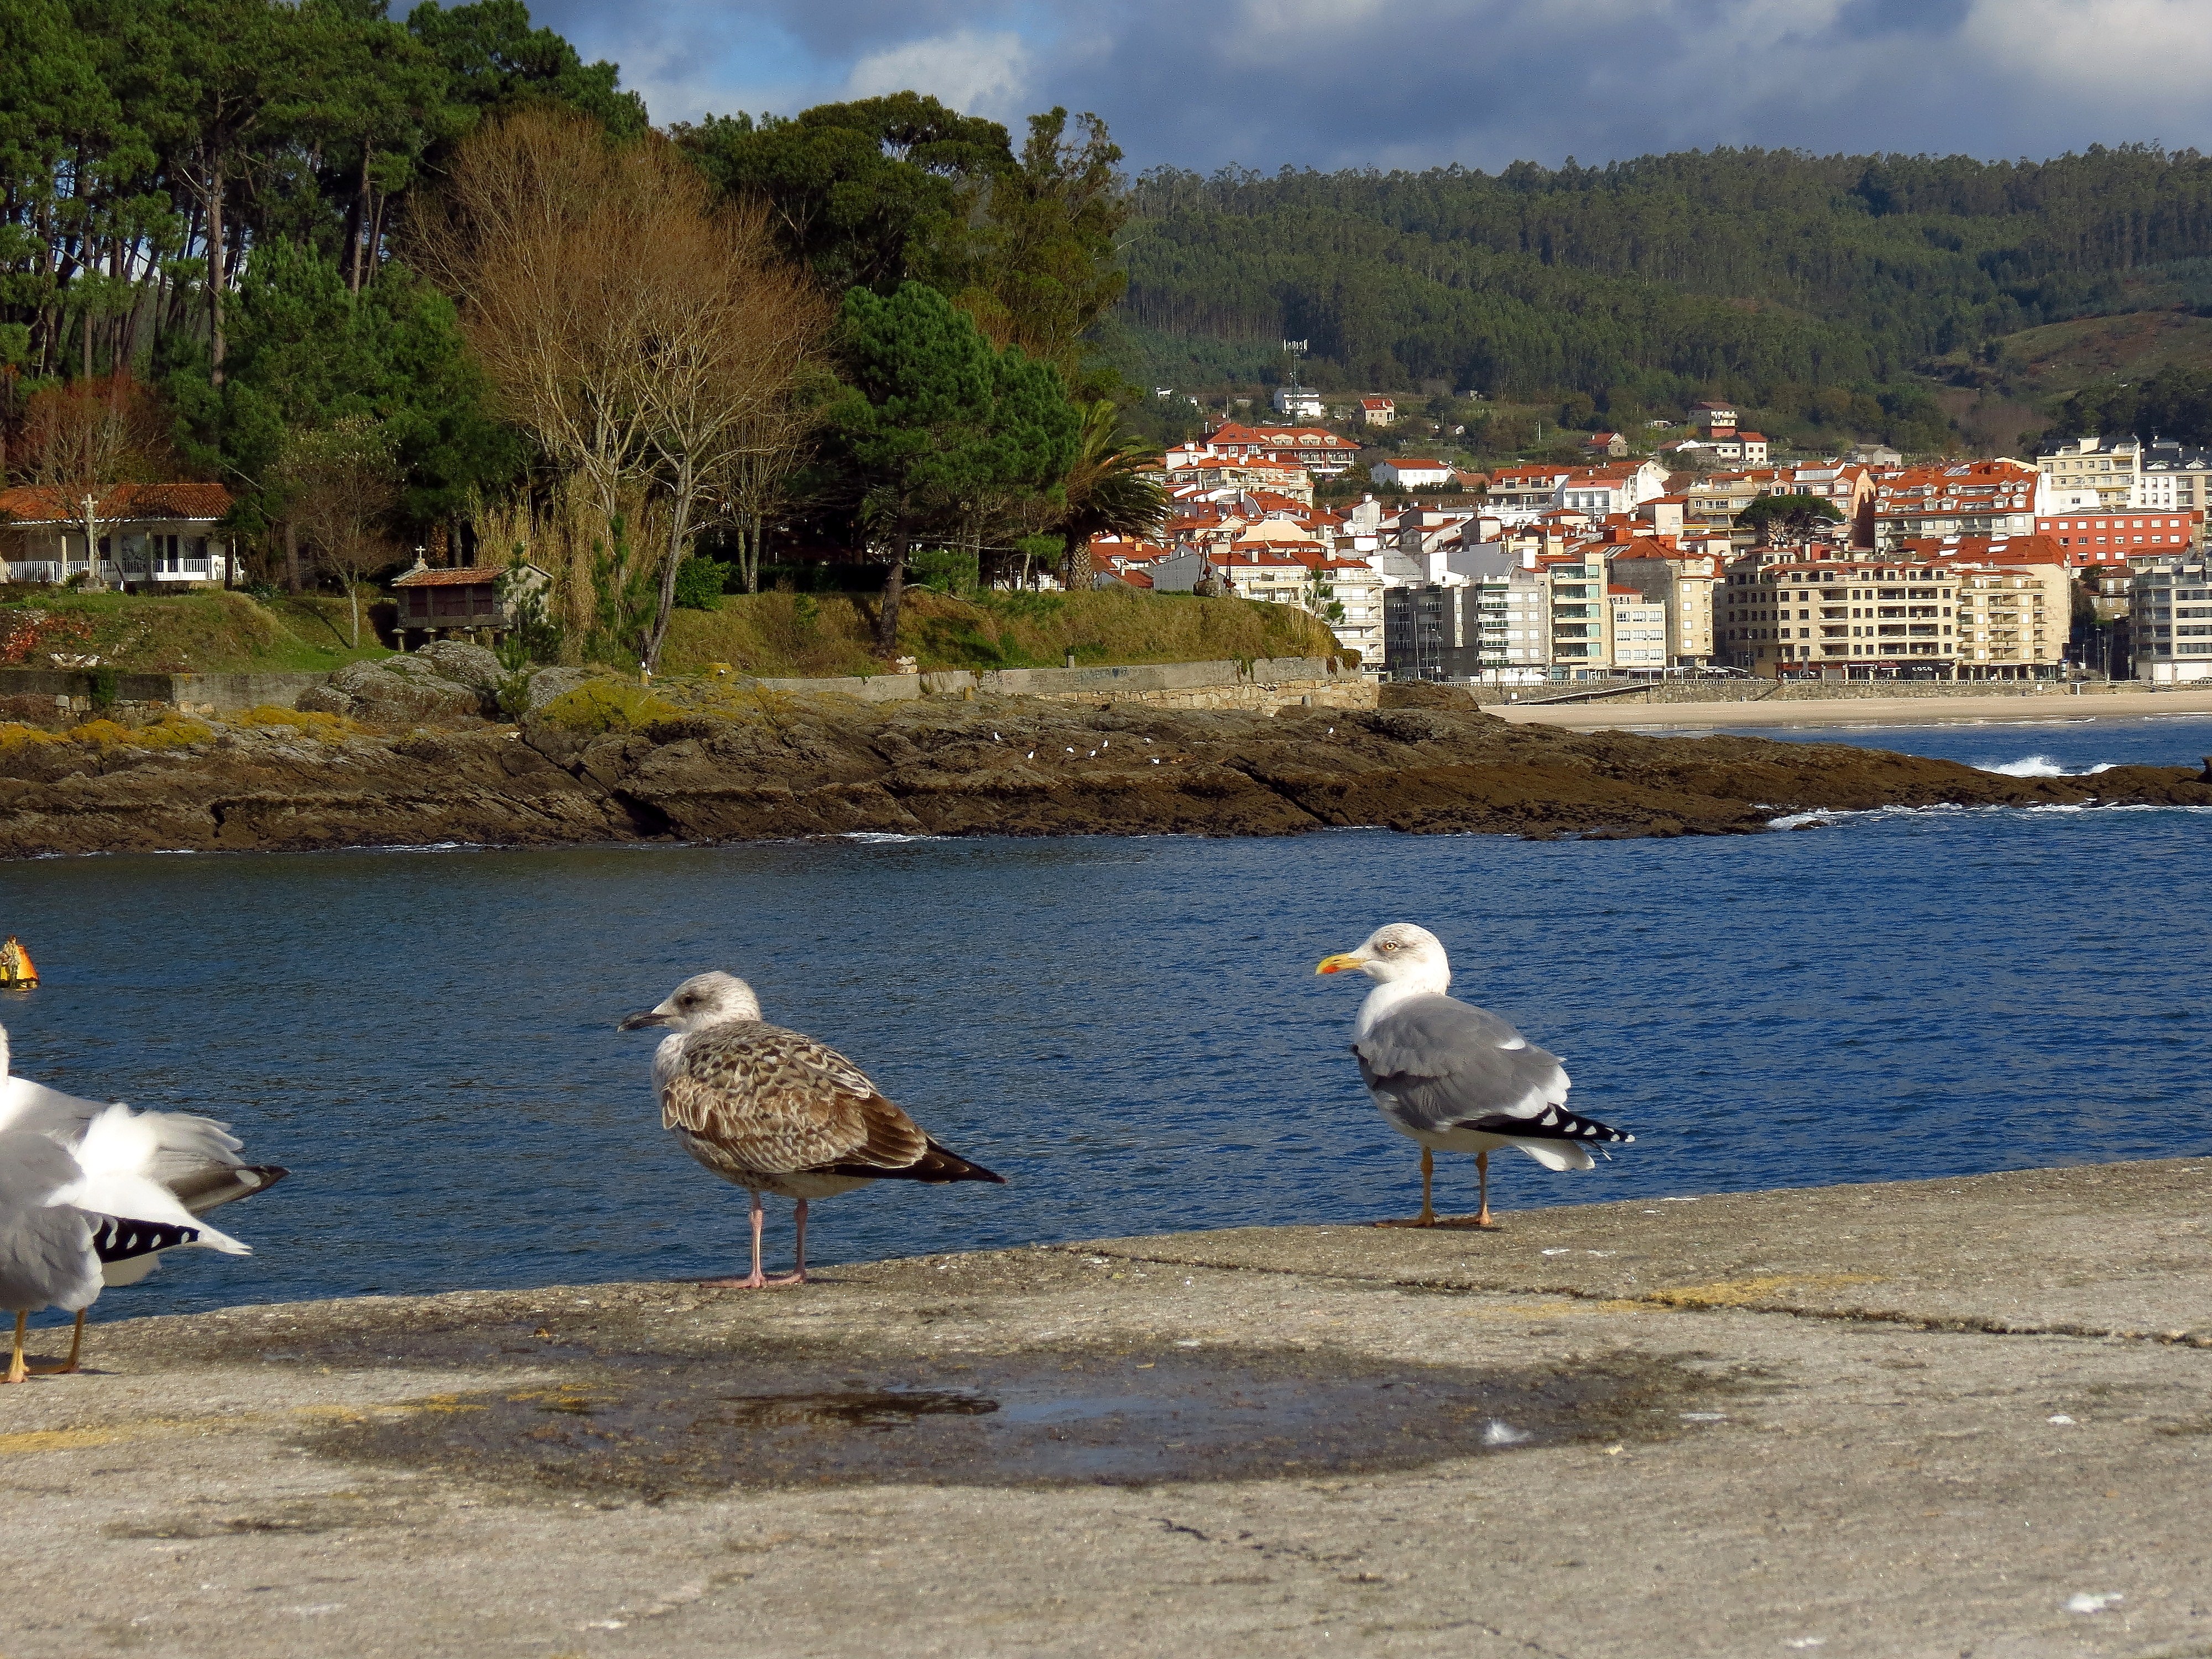
landscape, sea, bird, seabird, wildlife, gull, fauna, spain, galicia, pontevedra, sanxenxo, paisajes, espana, ggl1, gaby1, portonovo, canonsx40hs